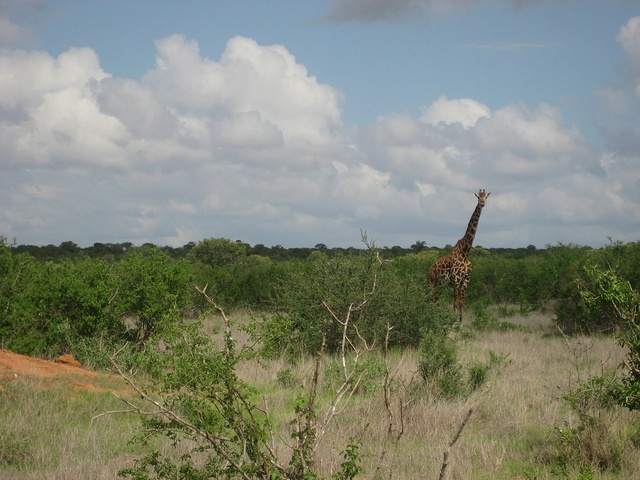
A giraffe standing in the ground in midst of bushes.
a giraffe standing in a field walking through some brush
A lone giraffe walks through bushes and grasses.
A picture of a giraffe next to a bushy area.
Open savanna with a lone giraffe facing the camera.